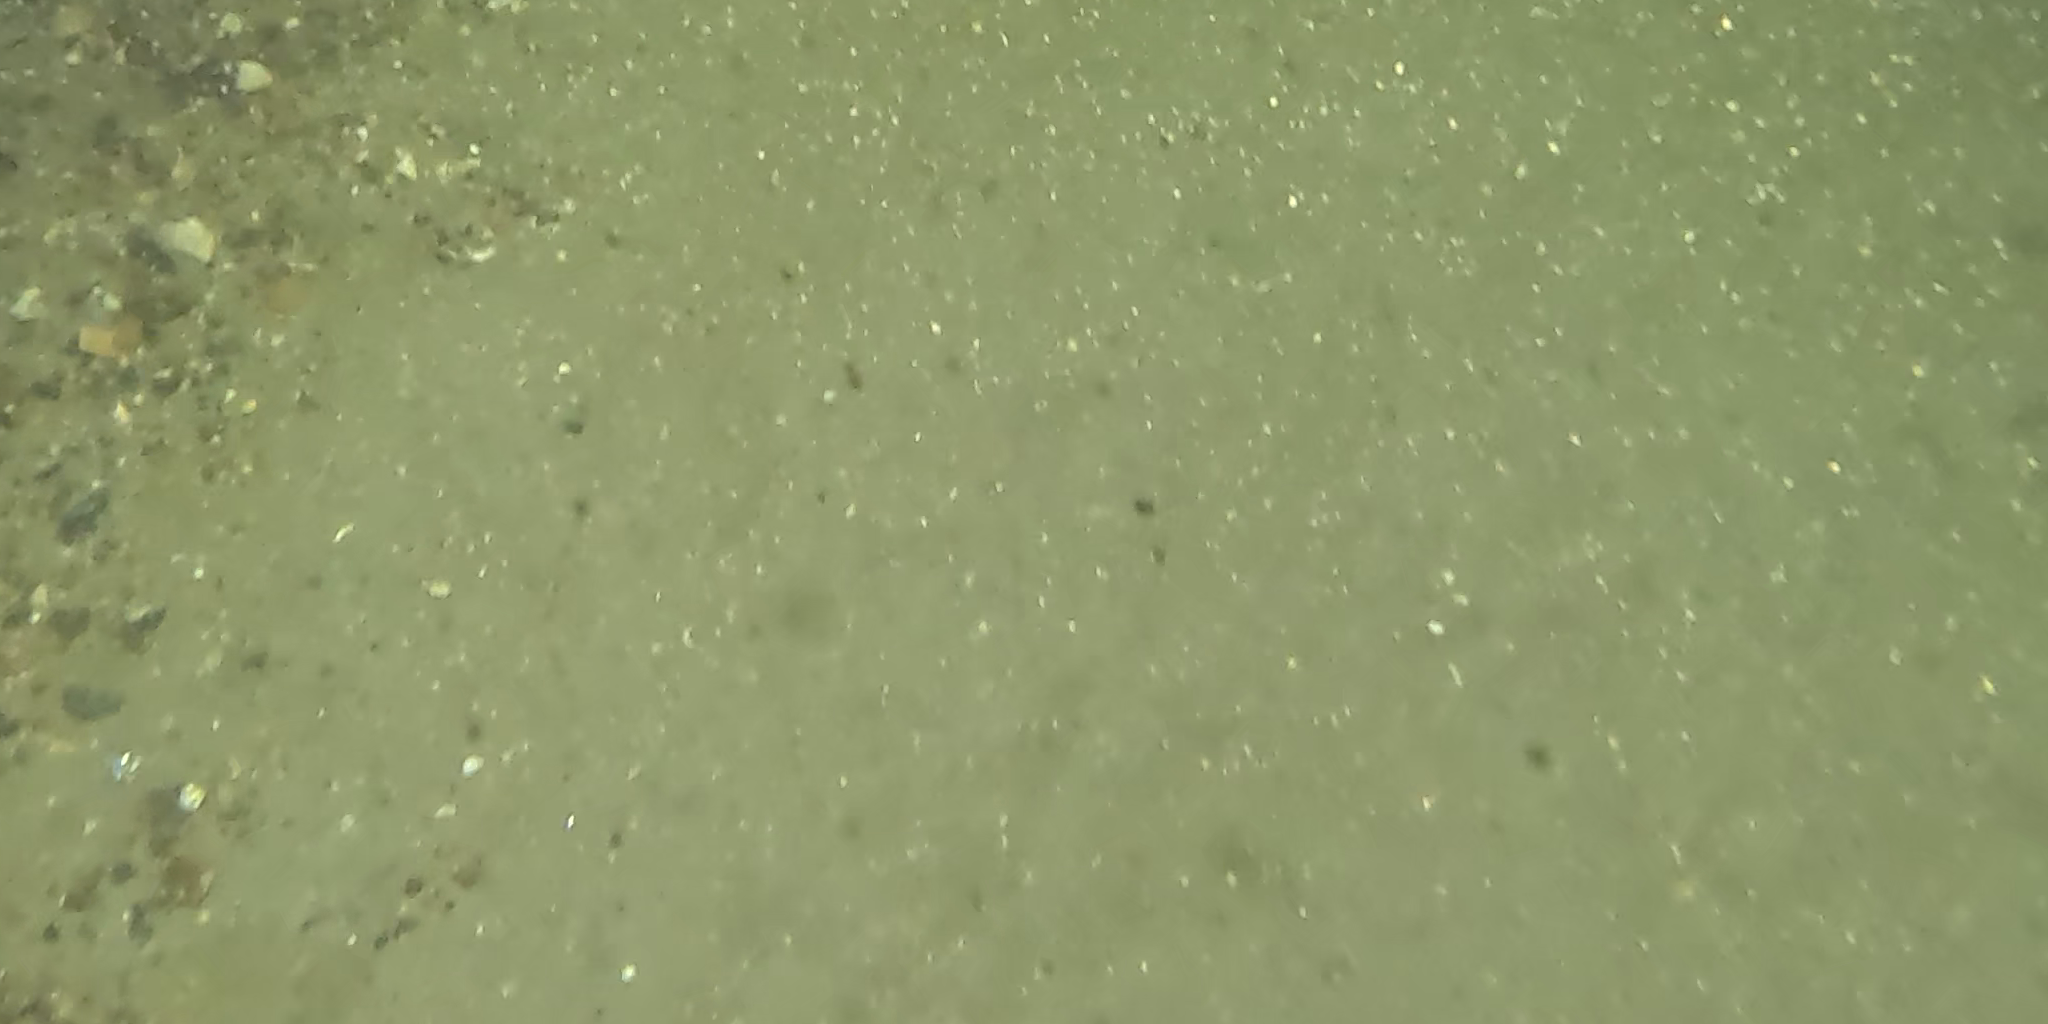
Seabed habitat: sand